Lemko Republic

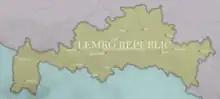
Map detailing the Galician administrative units whose southern parts were claimed by the Lemko Republic

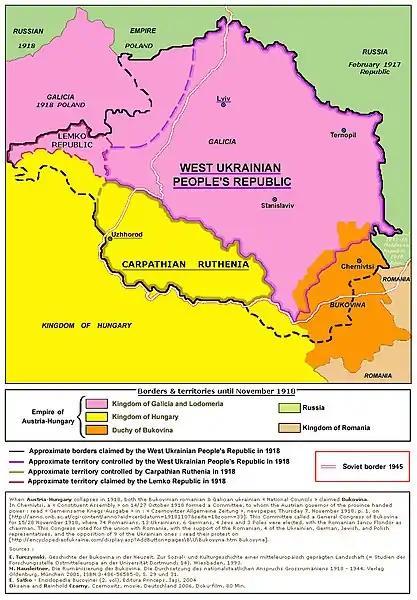
Map of the areas claimed and controlled by the Carpathian Ruthenia, the Lemko Republic and the West Ukrainian People's Republic in 1918

Lemko-Rusyn People's Republic, often known also as the Lemko-Rusyn Republic, just the Lemko Republic, or the Florynka Republic, was a short-lived state founded on 5 December 1918 in the aftermath of World War I and the dissolution of the Austro-Hungarian Empire. It was centered on Florynka, a village in the south-east of present-day Poland. Being Russophile, its intent was unification with a democratic Russia and was opposed to a union with the West Ukrainian People's Republic. A union with Russia proved impossible, so the Republic then attempted to join Subcarpathian Rus' as an autonomous province of Czechoslovakia. This, however, was opposed by the then governor of Subcarpathian Rus', Gregory Žatkovič.